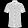
Label: Shirt